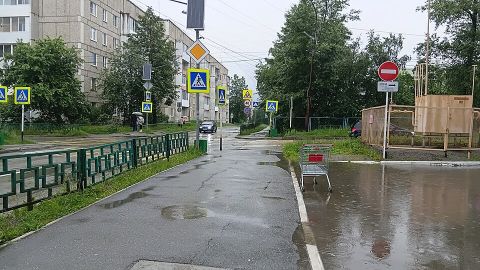
Road surface condition: wet